Maserati Birdcage 75th

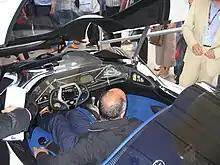
Interior

The interior was designed with input from Motorola, Pininfarina's technical partner at the time. The seats which are upholstered in blue suede with three-point seatbelts are integrated into the chassis. The central tunnel has a metal gear shifter and a few buttons to control various functions of the car. The cabin has a head up display (HUD) which is projected onto a clear panel raised in the centre of the dash. It shows information that would usually appear on dashboard instruments, including the tachometer and speedometer. Also projected is a digital image of Maserati's traditional analogue clock. The steering wheel has a centre mounted control device, similar to a cellphone. The interior features a dashboard which has a clear section to display a tubular frame design, as seen on the birdcage racing cars. The frame supports the secondary HUD screen. The car is equipped with rear view cameras instead of conventional wing mirrors.